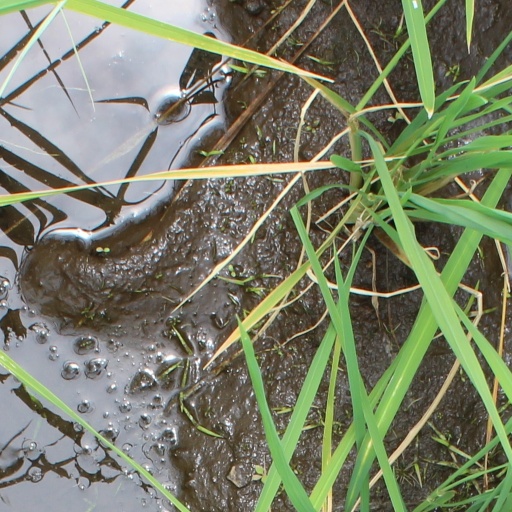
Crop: rice